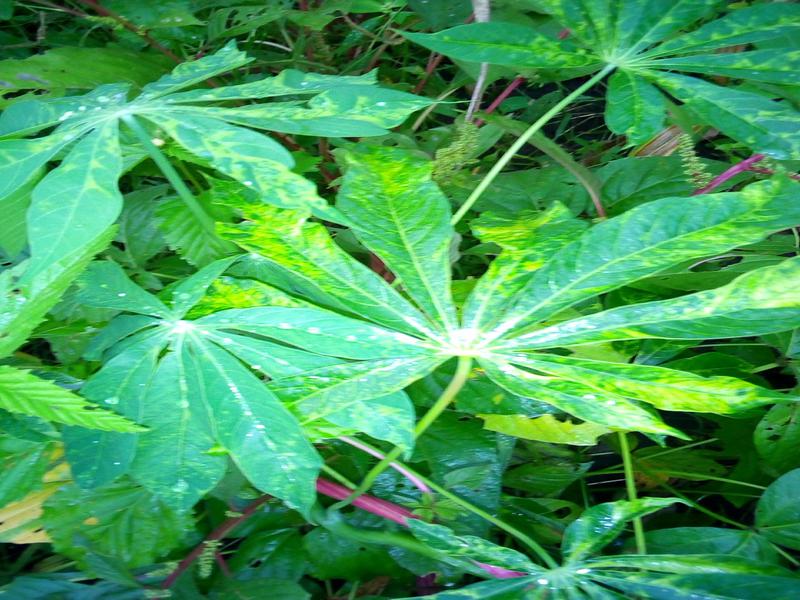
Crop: cassava
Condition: mosaic_disease